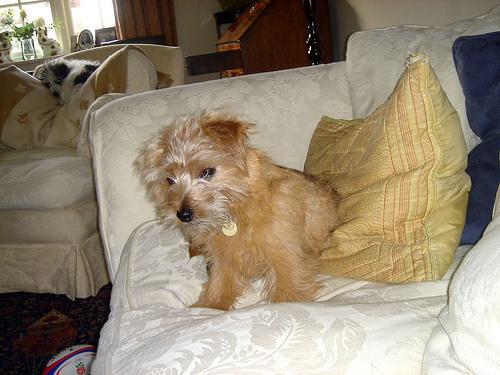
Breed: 203-n000027-Norfolk_terrier